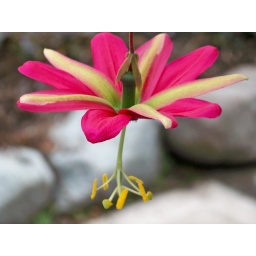
in the butterfly house